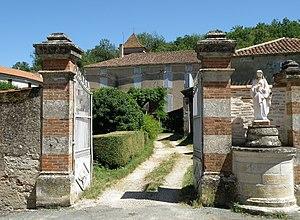
Douelle, commune et village situés sur la rive gauche du Lot, sept km environ (à vol d’oiseau) à l’ouest de Cahors, dans le département du Lot, France (région Midi-Pyrénées). Aspect du bourg, non loin de l'église.